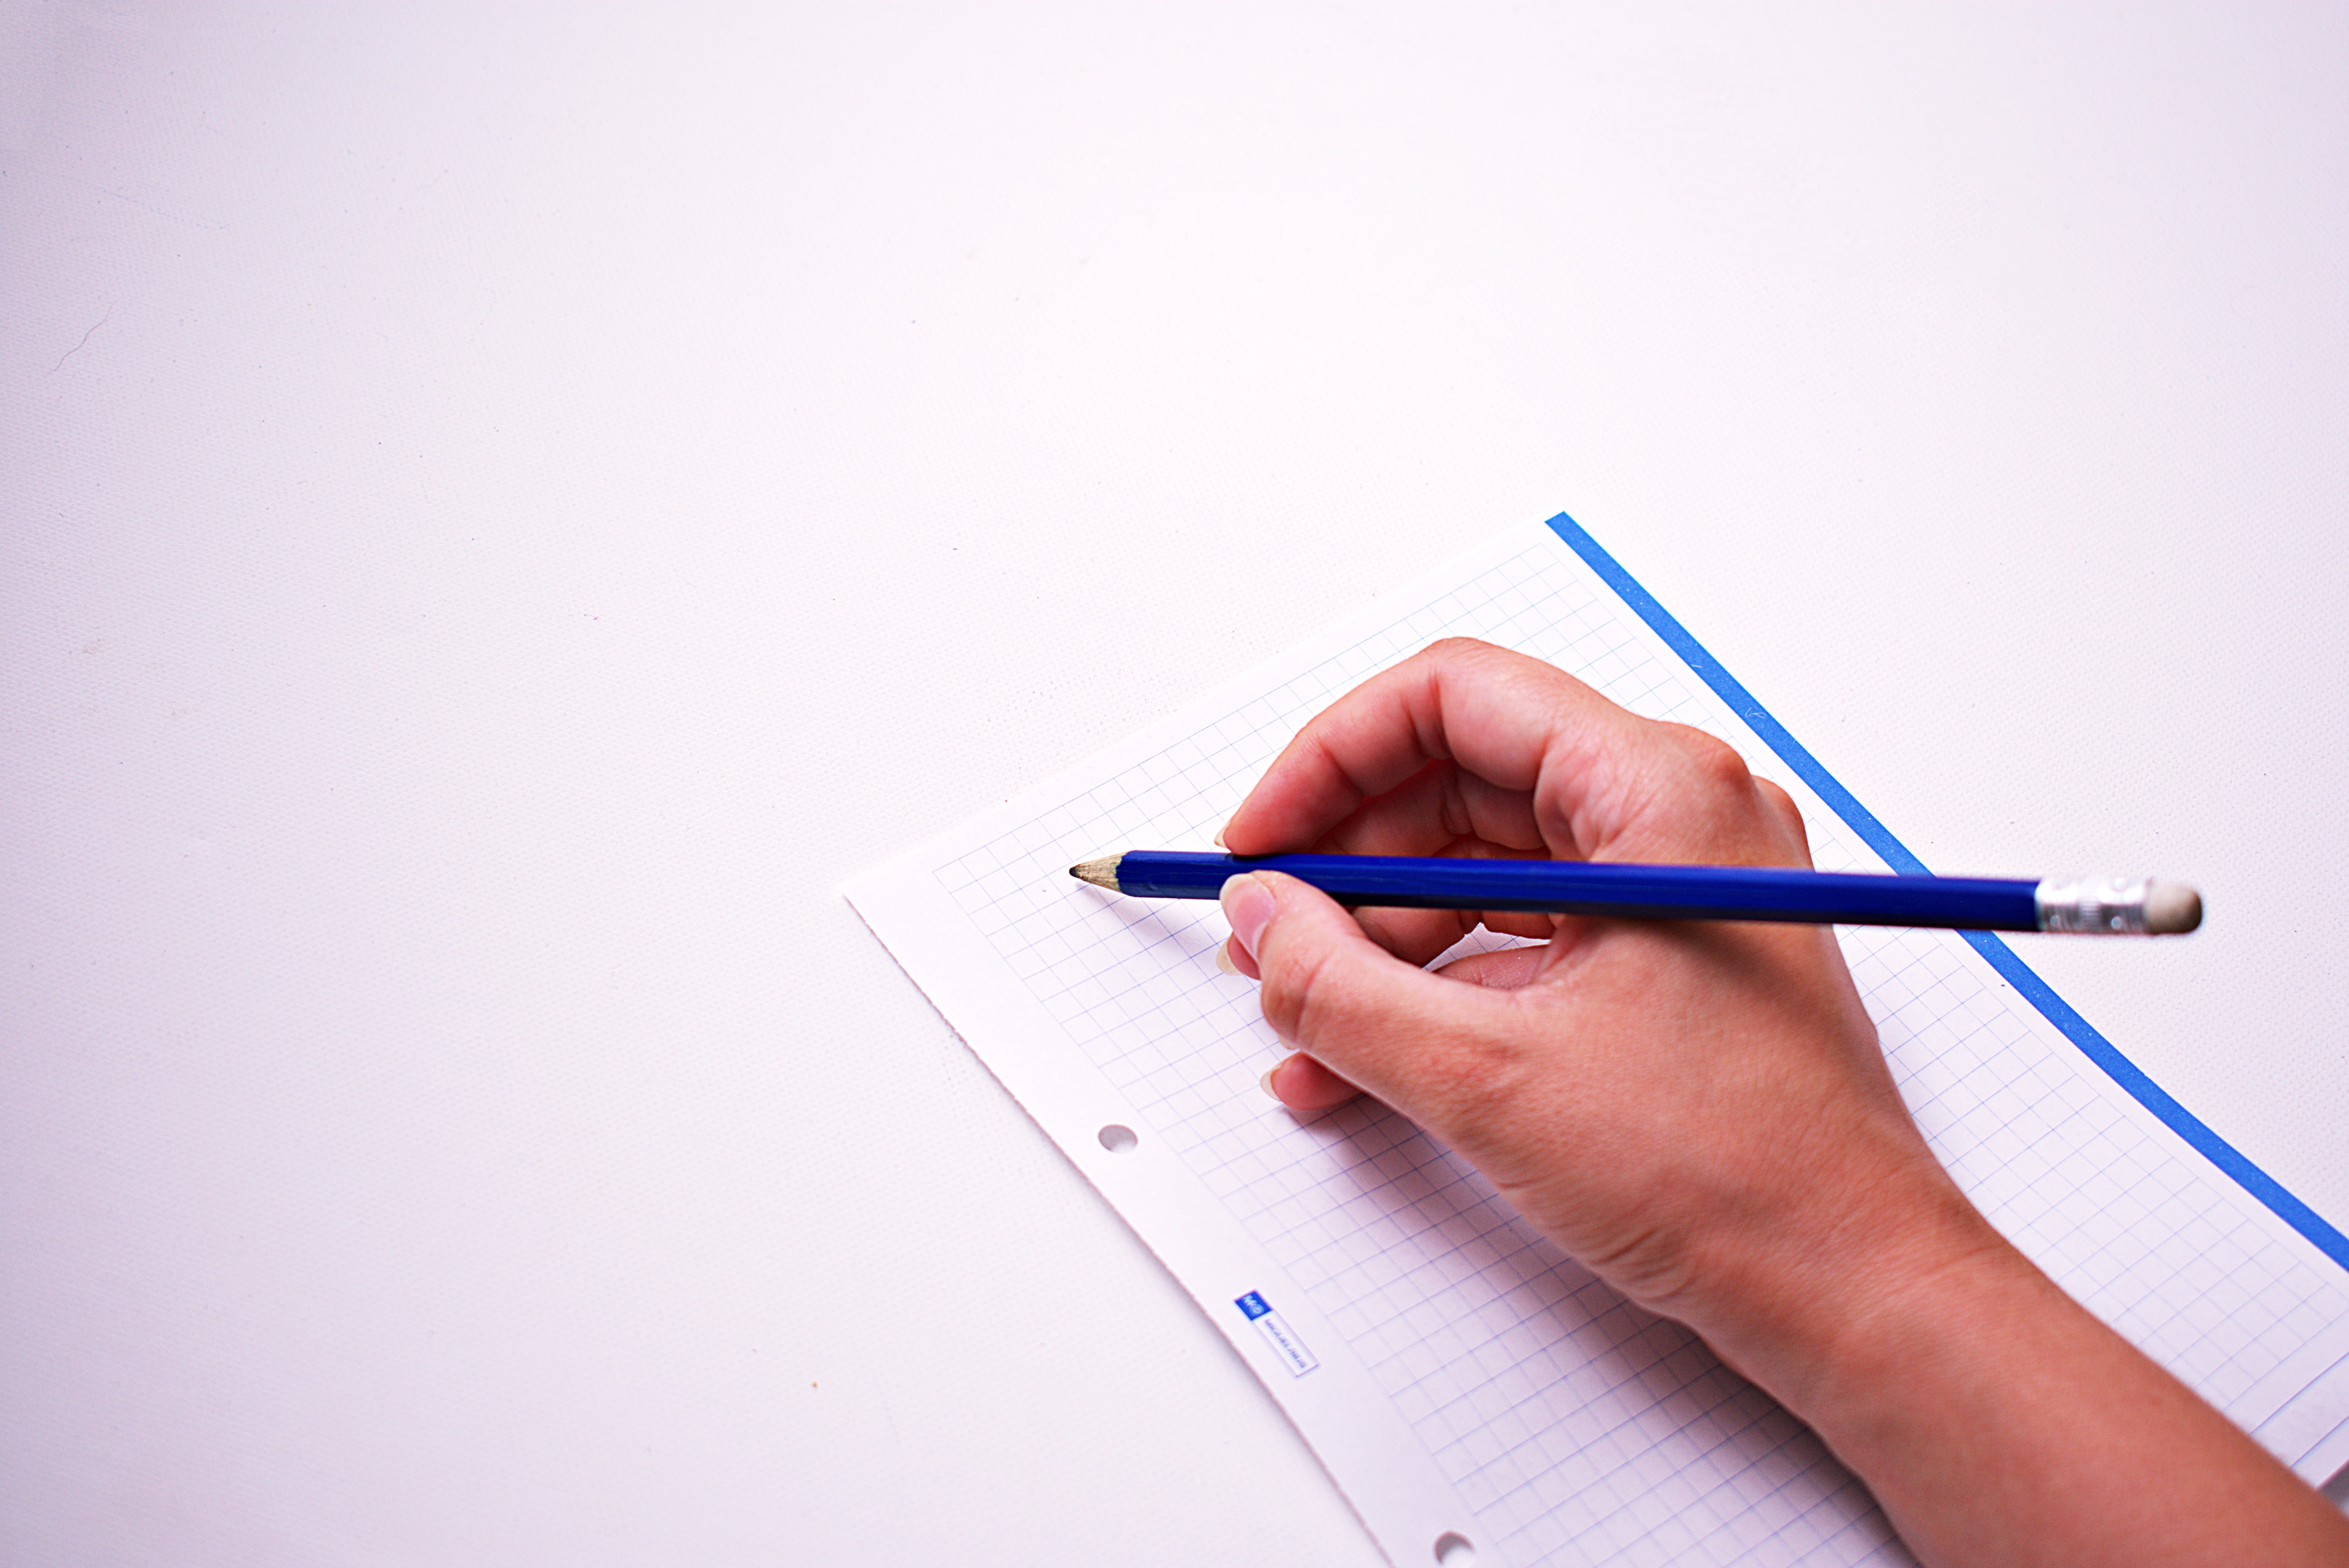
pencil, writing instrument accessory, line, writing, drawing, hand, design, finger, font, office supplies, handwriting, sketch, thumb, writing implement